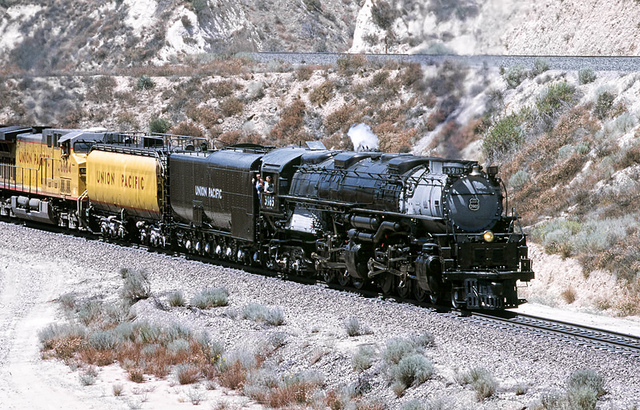
A cargo train that is traveling down some tracks.

a train is moving down the tracks .

A train replica is shown on a train set.

a black trains engine pulling its yellow train cars